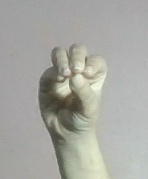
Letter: ha